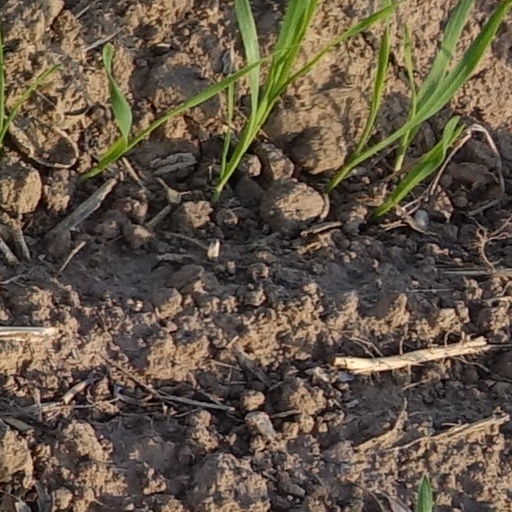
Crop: wheat